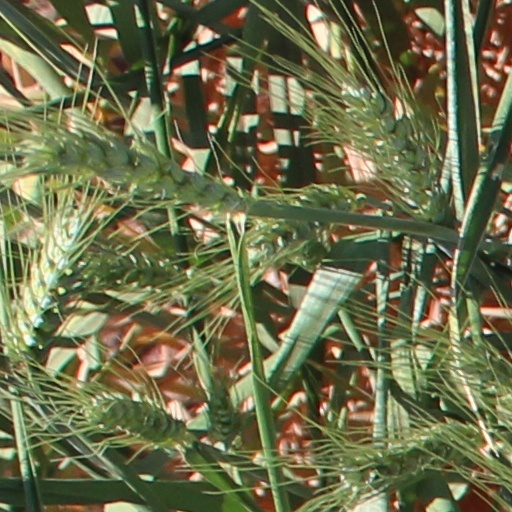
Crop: wheat